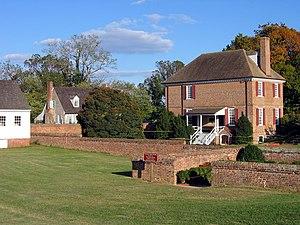
Yorktown est une census-designated place située à l’entrée de la baie de Chesapeake, dans l'État de Virginie, aux États-Unis. En 2011, sa population s'établissait à 195 habitants.